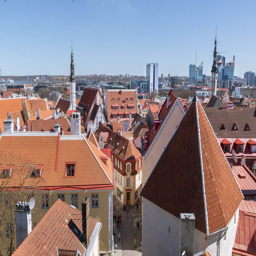
the old town always so charming !